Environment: real
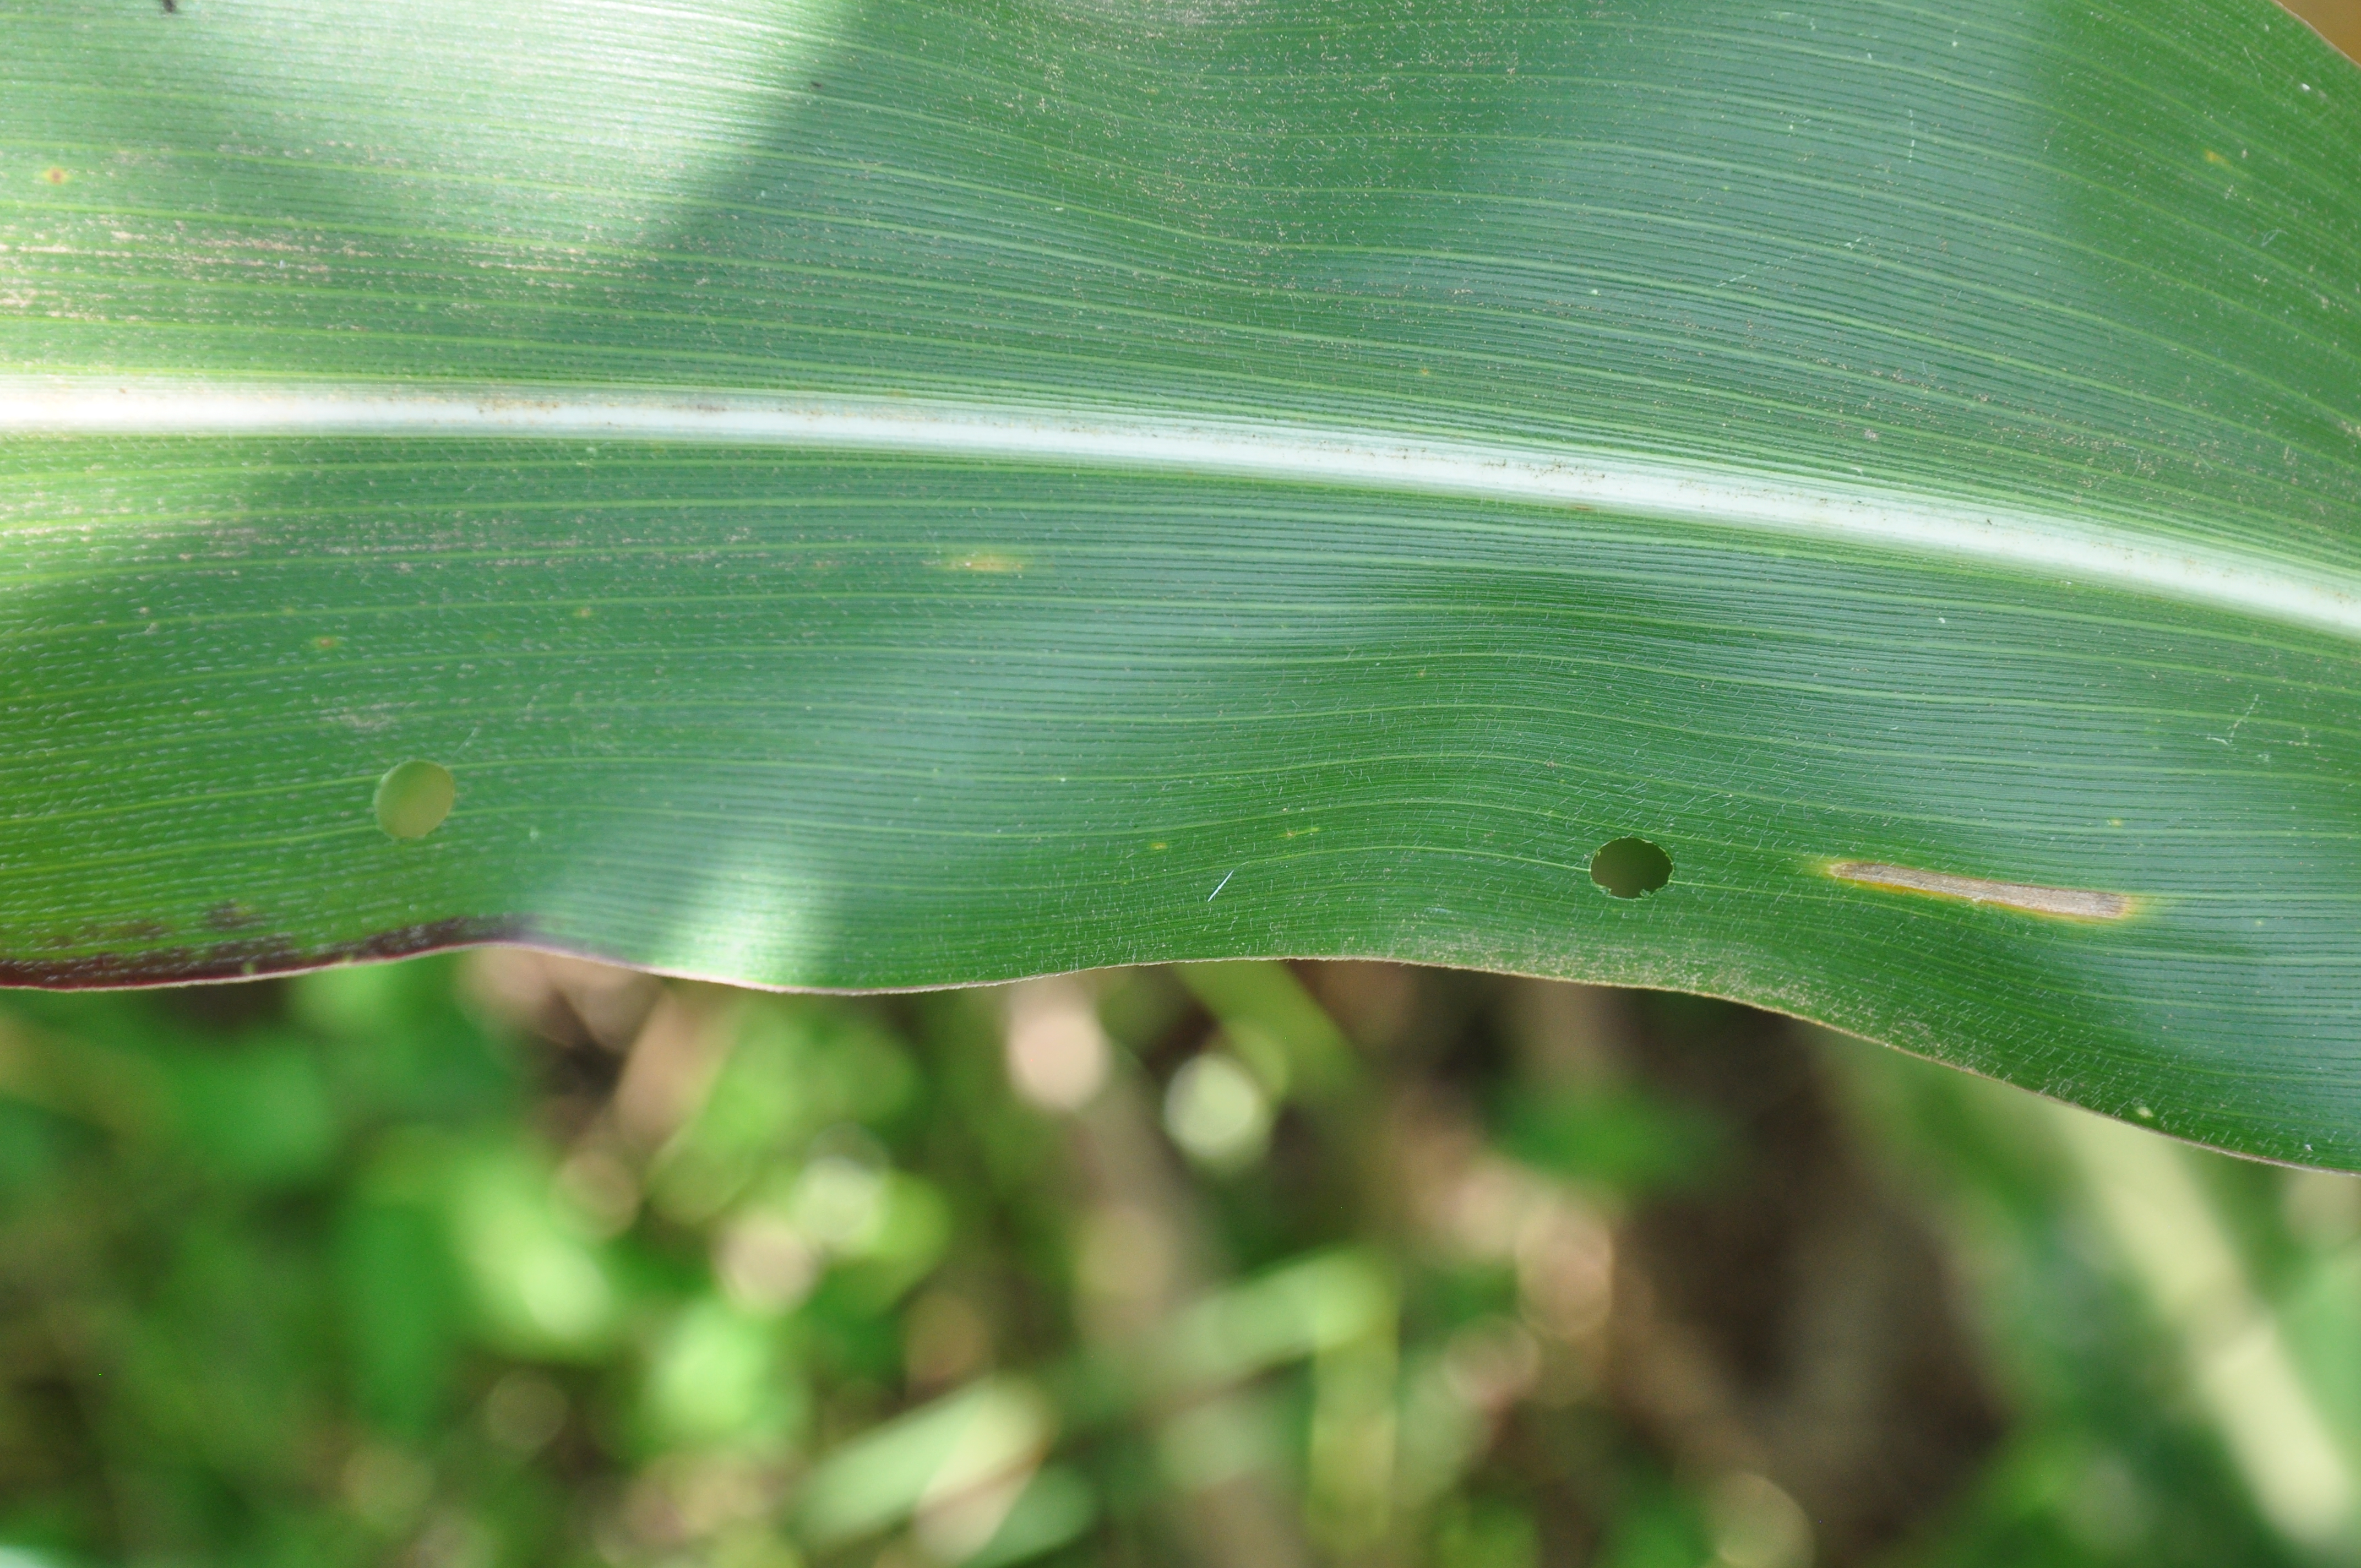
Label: gray_leaf_spot